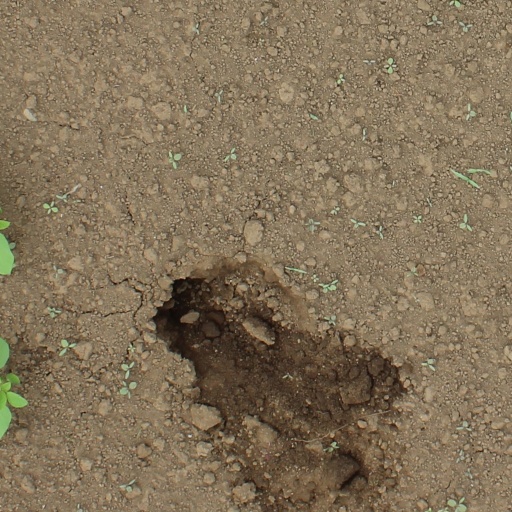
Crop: soybean